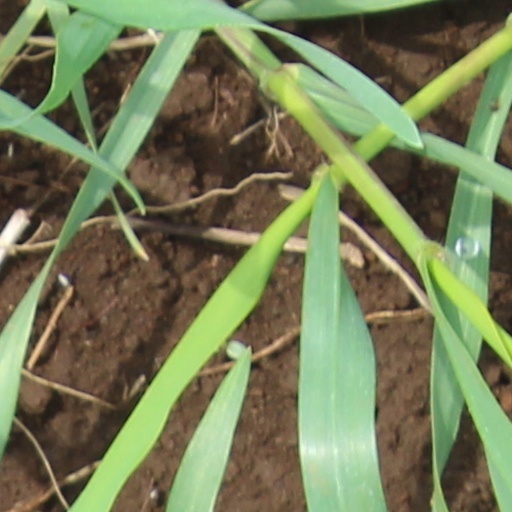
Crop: wheat